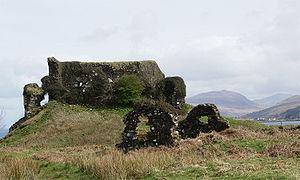
Cette liste recense les principaux châteaux du council area d'Argyll and Bute en Écosse.